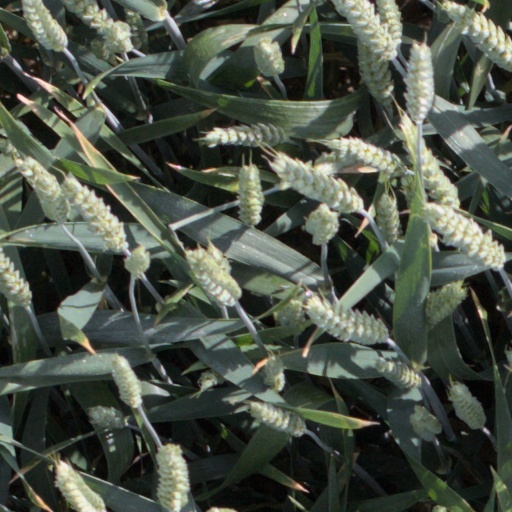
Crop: wheat